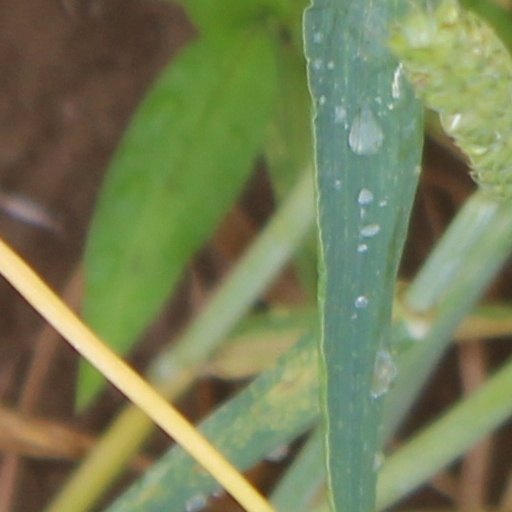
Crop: wheat